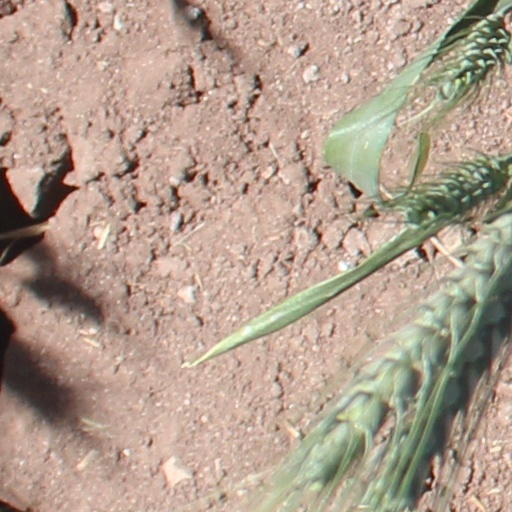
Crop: wheat